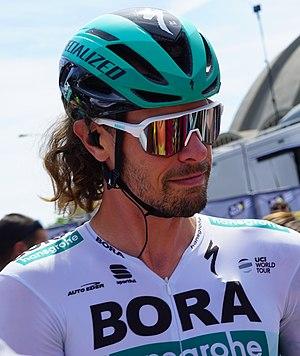
lors de la signature avant le départ de Reims.